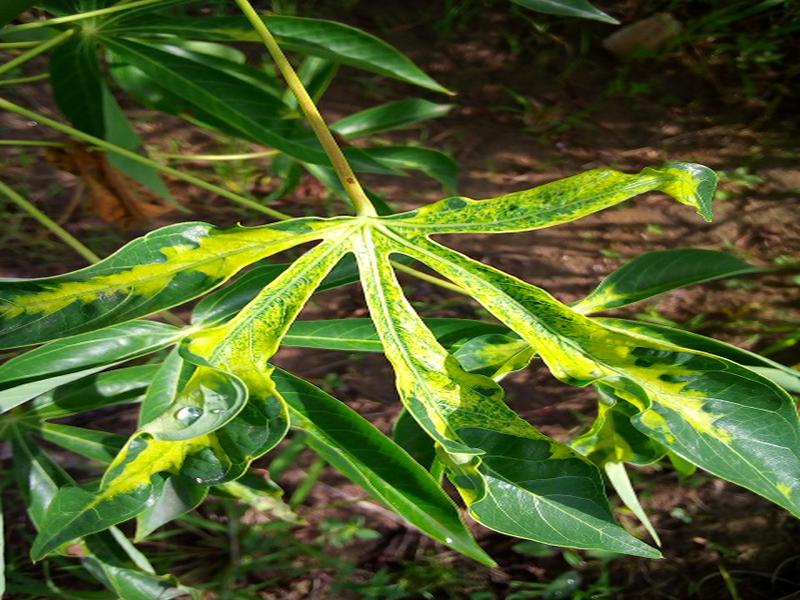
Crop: cassava
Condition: mosaic_disease